Exit numbers in the United States

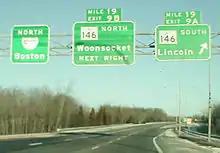
Old mile tabs on I-295 in Rhode Island, several other states did this. , these signs have been replaced and use only the sequential exit number scheme. Exit numbers on I-295 have since been converted to mile-based numbers as of 2017.

The Federal Highway Administration (FHWA) generally requires exit numbers (mile-based or sequential) on the Interstate Highway System; the FHWA established that requirement in 1970. The "Manual on Uniform Traffic Control Devices" (MUTCD) encouraged use of mileposts and exit numbering by 1961. The MUTCD mandated exit numbering in 1971. The FHWA granted California an exception due to the cost of installing and maintaining additional signage; the state was able to obtain a waiver because it had already built most of its freeways, although some freeways in Los Angeles County received junction numbers: Interstate 10 (I-10) was the only freeway in the county that had a complete set of junction numbers. I-5, US Route 101 (US 101), and then State Route 11 (now I-110/SR 110) were numbered for short distances from downtown Los Angeles. Freeway connections were unnumbered, and junction numbers were only shown on plates, not on gore signs. In 2002, the Cal-NExUS program began to completely number California's junctions. The program is not well-funded, especially because of California's budget woes, so exits are only being signed with numbers when signs need to be replaced. As the efficiency of an exit numbering system for navigational purposes depends on all exits being consistently numbered, the usefulness of the system while only some exits are numbered is limited. Originally, the initial completion date for this project was set as November 2004. The deadline was then extended to 2008. However, the 2006 edition of the "California Manual on Uniform Traffic Control Devices" removed any sort of compliance deadline for the exit numbers.